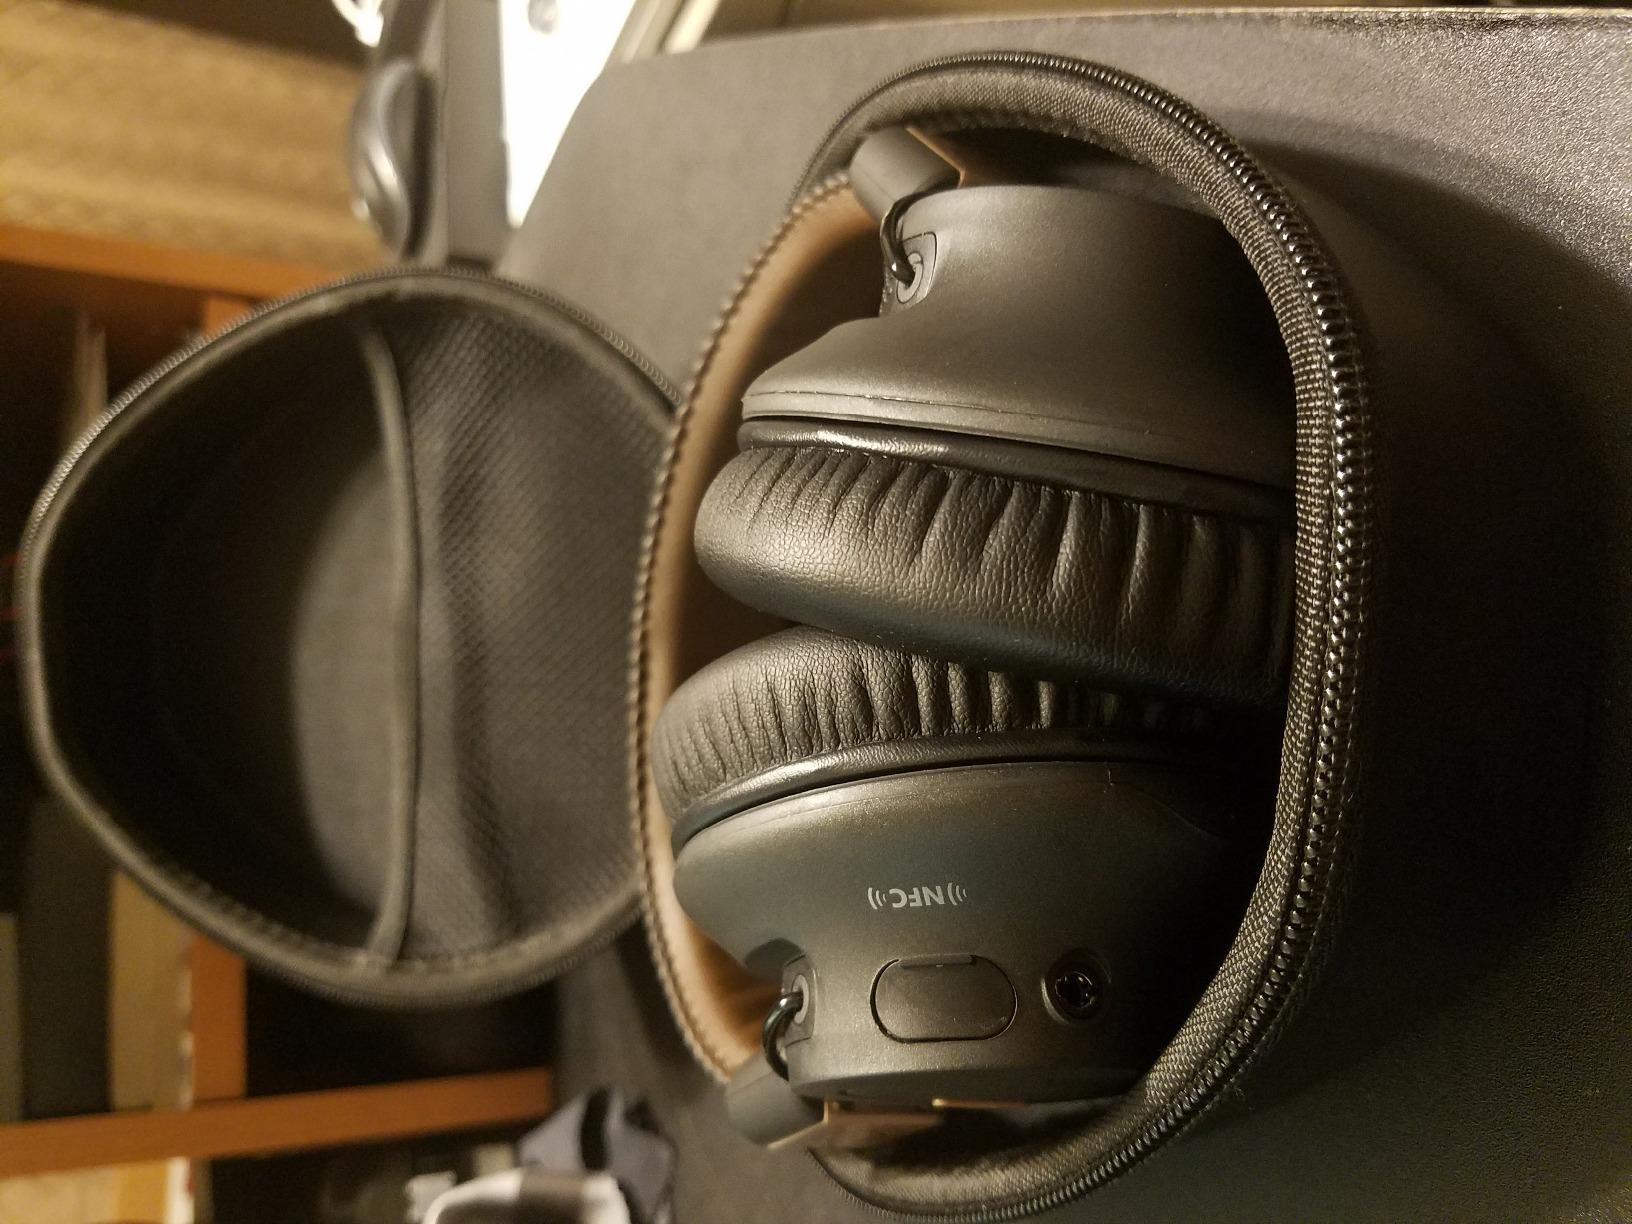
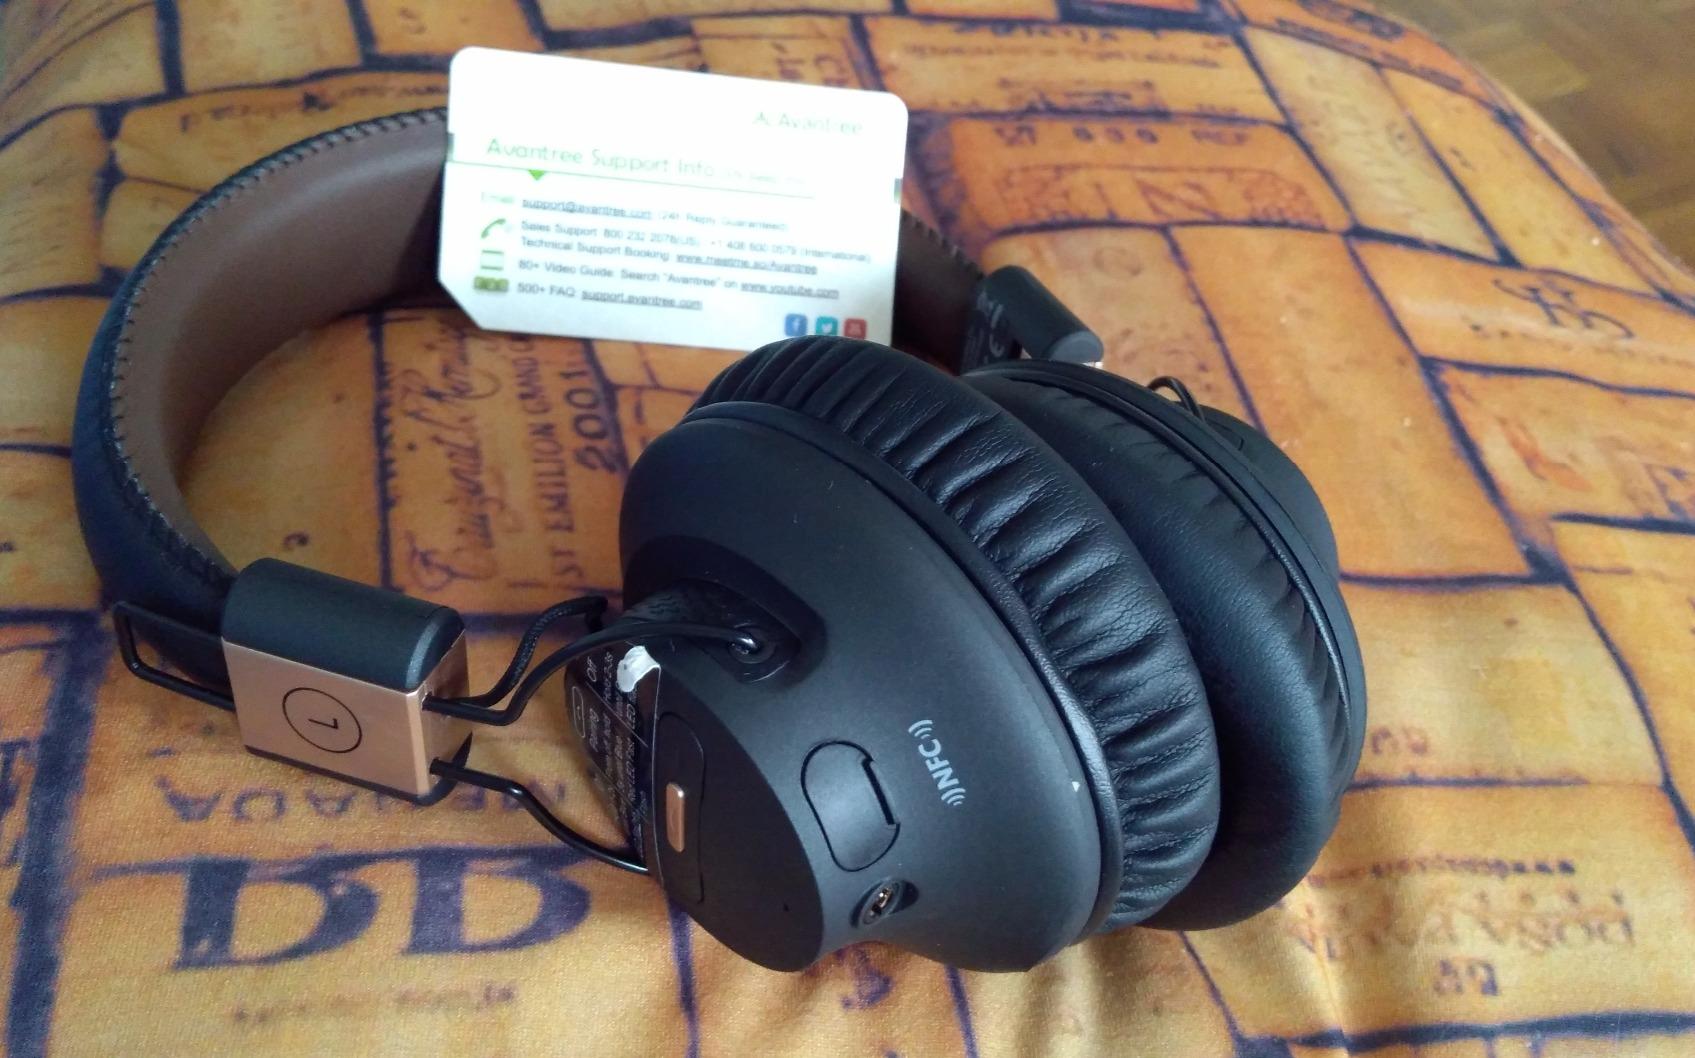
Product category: headphones
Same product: yes